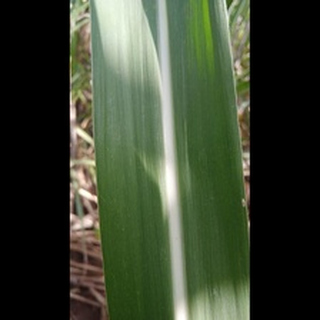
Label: healthy_sugarcane